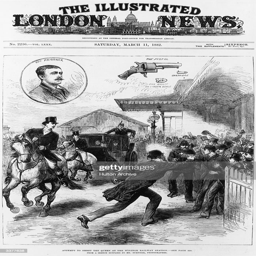
the front page depicting an attempt to shoot monarch .